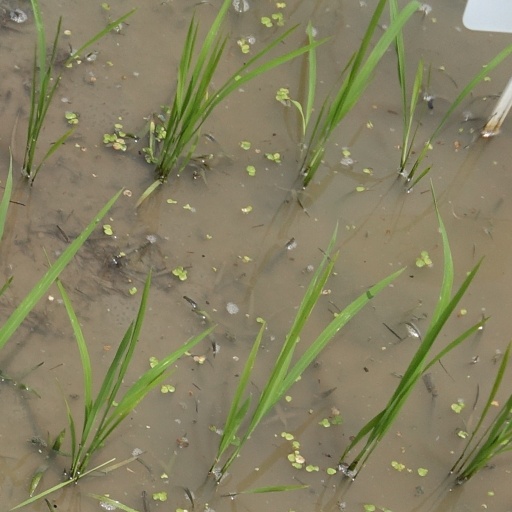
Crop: rice